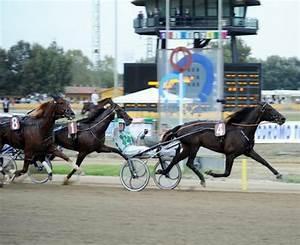
horse